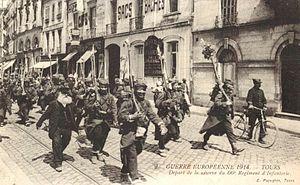
Départ du 66e Régiment d'infanterie le 5 août 1914.
La mobilisation française de 1914 est l'ensemble des opérations au tout début de la Première Guerre mondiale qui permet de mettre l'armée et la marine françaises sur le pied de guerre, avec notamment le rappel théorique sous les drapeaux de tous les Français aptes au service militaire. Planifiée de longue date, l'affectation de chaque homme était prévue selon son âge et sa résidence.
L'ordre de bataille de l'armée française en août 1914 fournit l'organisation de l'armée de terre française tel que prévu selon le plan de mobilisation et de concentration, le plan XVII, appliqué à partir du 2 août 1914, veille de l'entrée de la France dans la Première Guerre mondiale. Cette structure est modifiée dès le premier mois de guerre.
Le 66ᵉ régiment d'infanterie est un régiment d'infanterie de l'Armée de terre française créé sous la Révolution à partir du régiment de Castellas, un régiment d'infanterie suisse au service du Royaume de France.